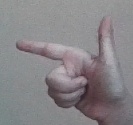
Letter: yaa